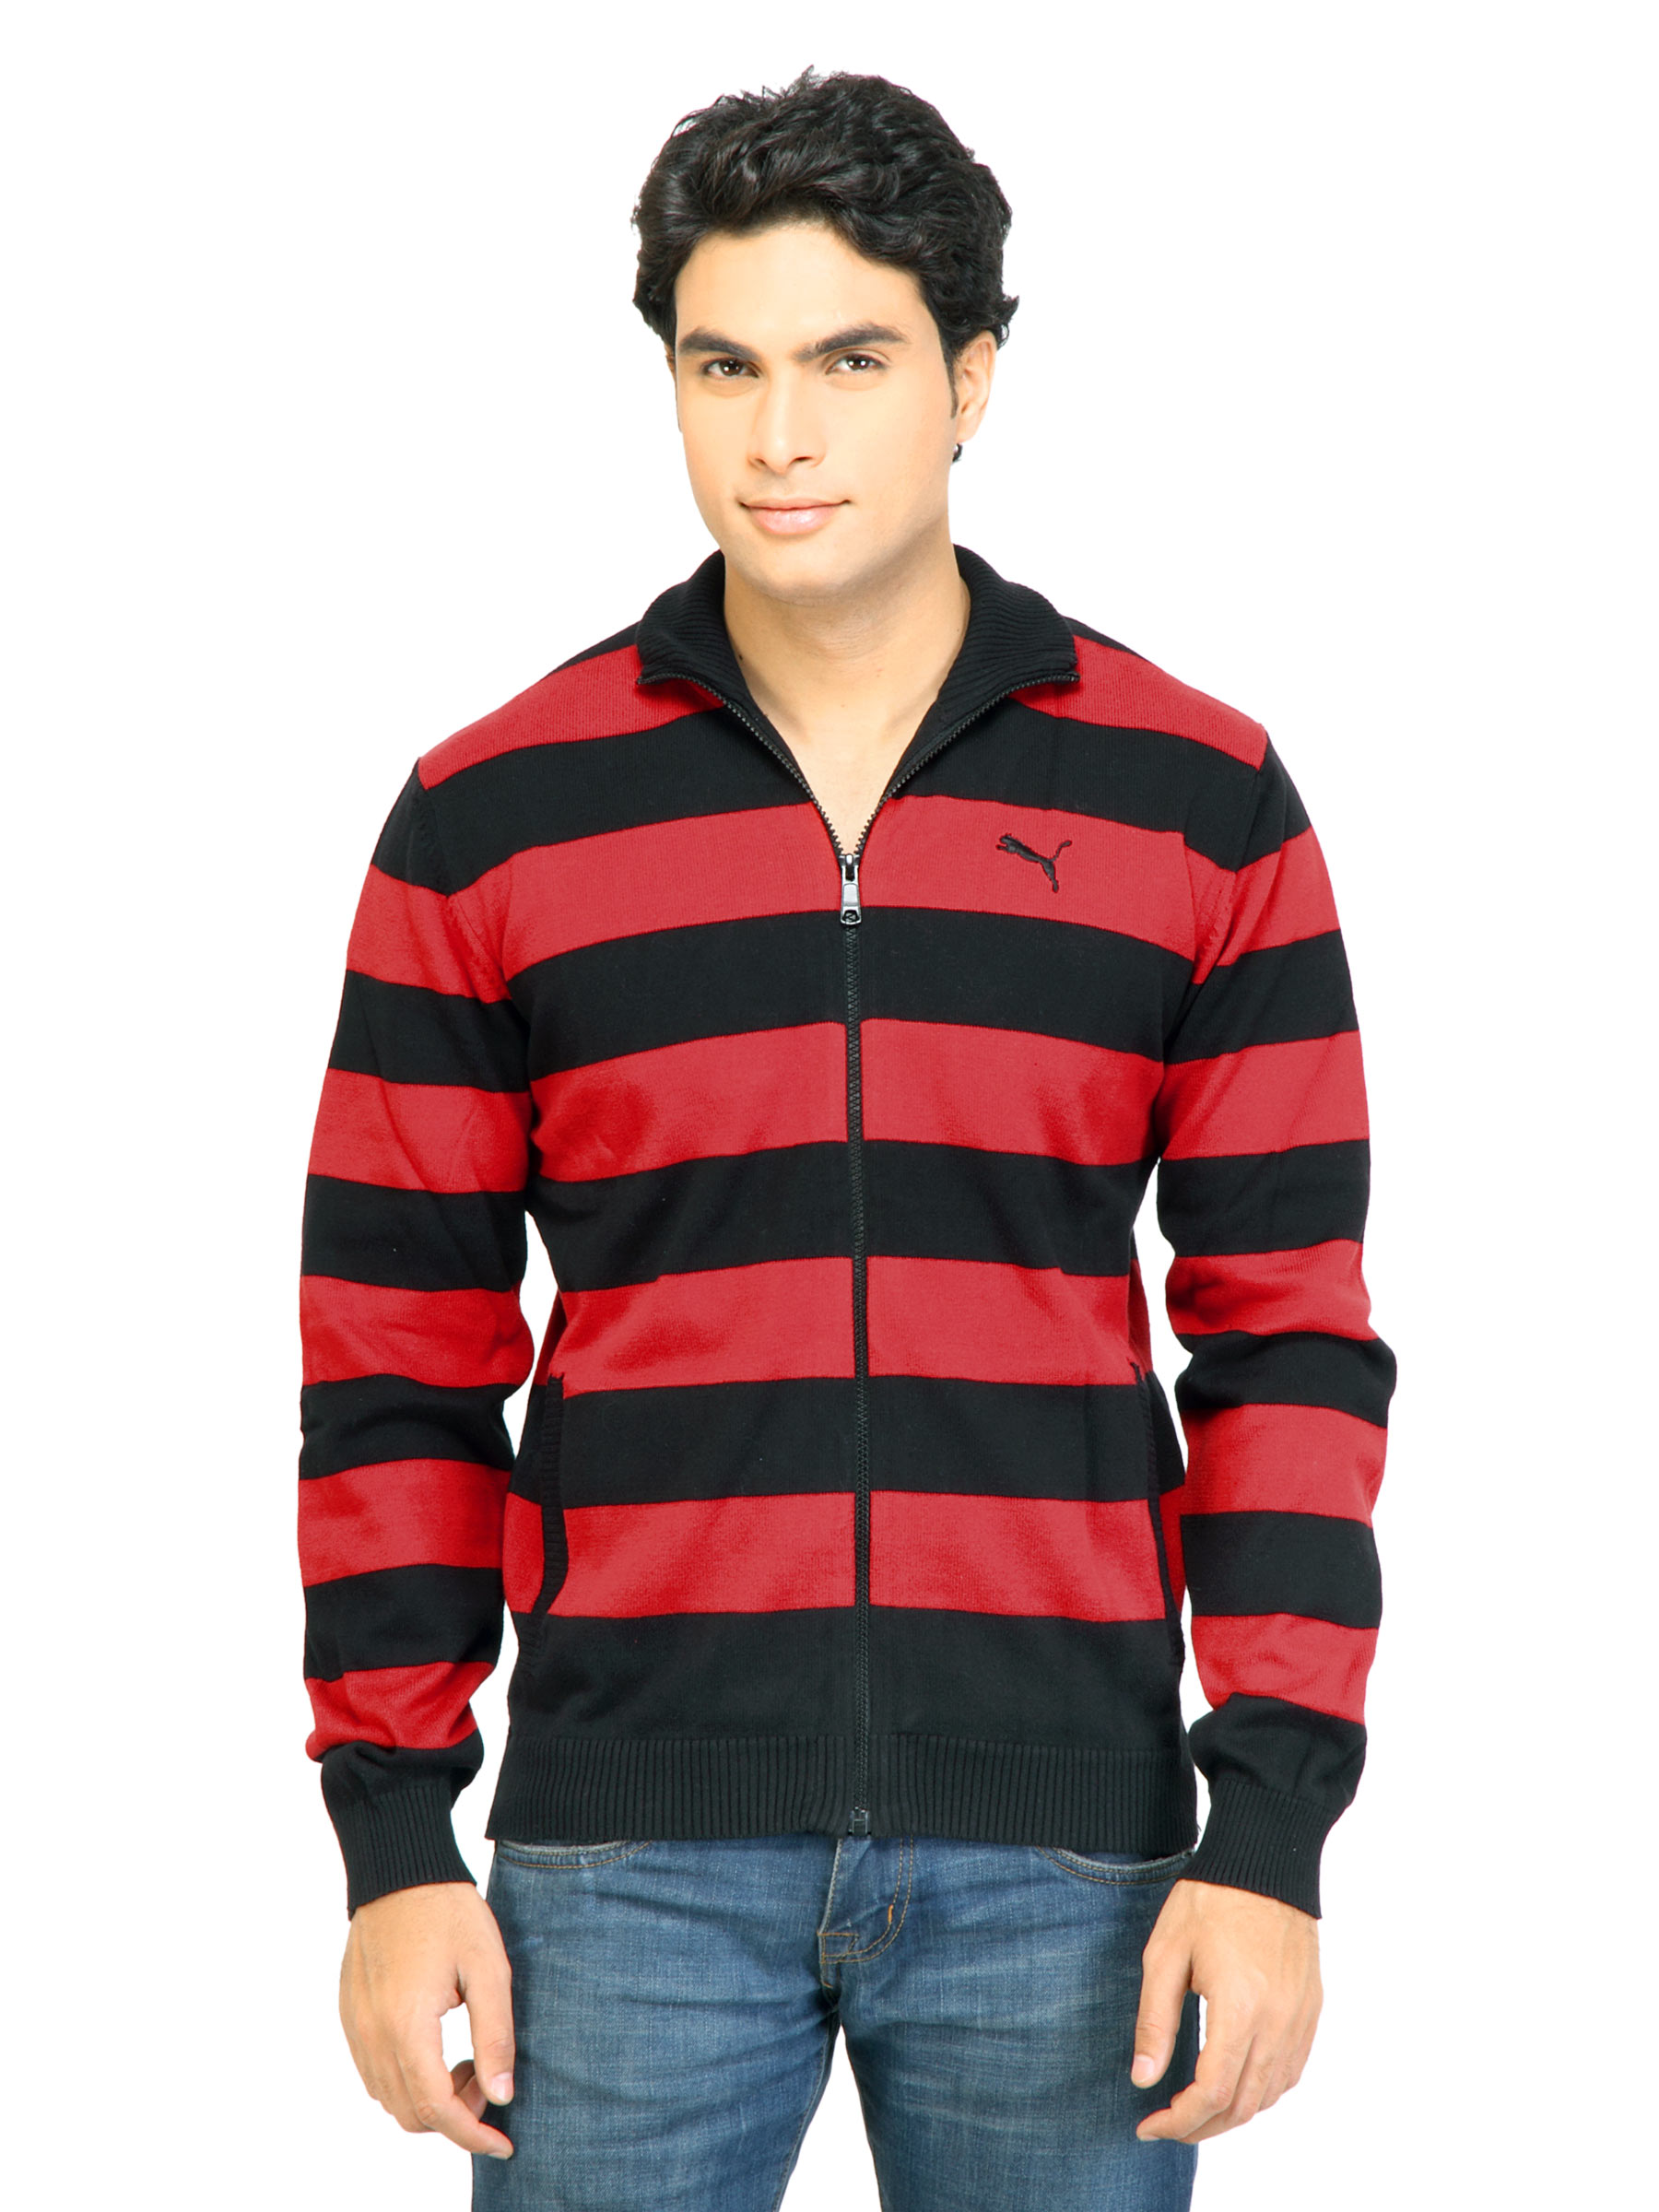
Puma Men Striped Full Zip Red Sweaters
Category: Apparel / Topwear / Sweaters
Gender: Men
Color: Red
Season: Fall 2011
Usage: Casual